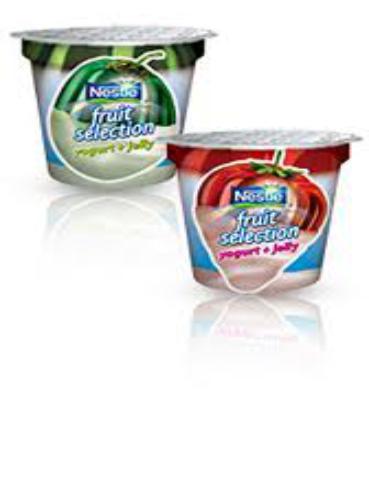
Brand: Fruit Selection
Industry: Food